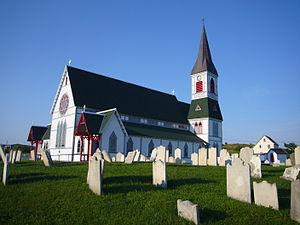
Trinity est une ville canadienne située sur l'île de Terre-Neuve dans la province de Terre-Neuve-et-Labrador.